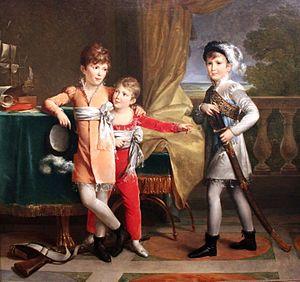
La mode enfantine crée et fabrique des vêtements originaux pour les enfants de zéro à douze ans.